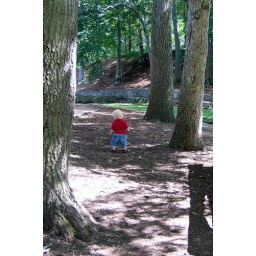
Little person in a big forest